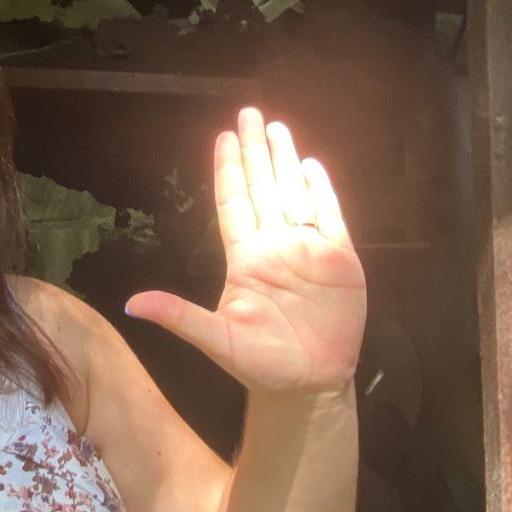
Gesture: stop